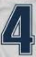
Number: 4